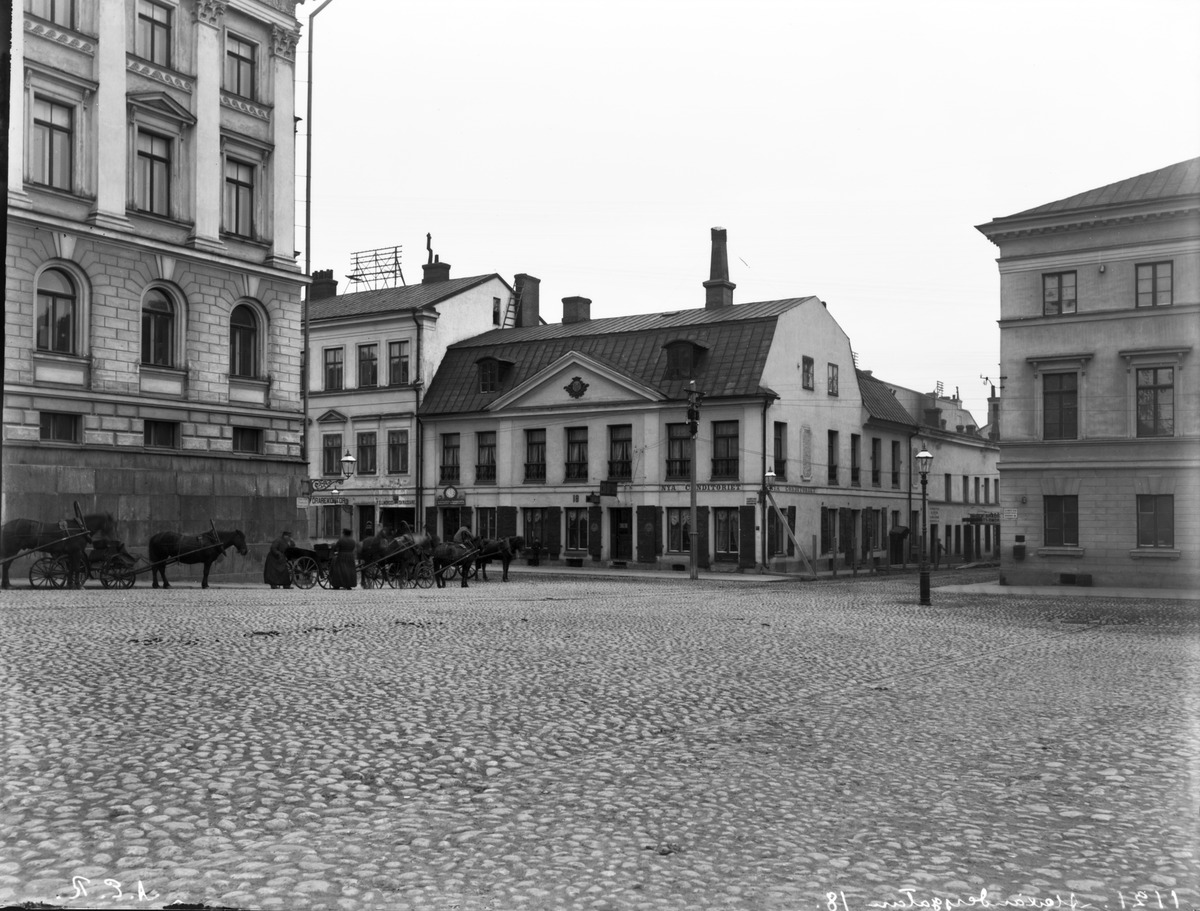
Aleksanterinkatu 18 (- Katariinankatu 3) nähtynä Senaatintorilta, vasemmalla Senaatintalo (=Valtioneuvoston linna, Nikolainkatu 1, nyk
sisällön kuvaus: Aleksanterinkatu 18 (- Katariinankatu 3) nähtynä Senaatintorilta, vasemmalla Senaatintalo (=Valtioneuvoston linna, Nikolainkatu 1, nyk. Snellmaninkatu 1) ja vuokra-ajuriasema. Aleksanterinkatu 18:ssa ajurikonttori, Lindroos & Flodströmin

kelloliike

sekä

rouva J. Nymarkin Nya Conditoriet. Katariinankatu 3:ssa K. Löfgrenin maitokauppa. mustavalkoinen
Kuvaaja: Rosenbröijer, A.E., valokuvaaja
Ajankohta: kuvausaika 1891 - 1892
Paikka: Suomi, Uusimaa, Helsinki, Kruununhaka Helsinki, Senaatintori. Aleksanterinkatu 14, 16, 18, 20. Snellmaninkatu 1. Katariinankatu 3
Aiheet: kadut, liikenne, kuljetuspalvelut, hevosajoneuvot, vaunut, ajurit vuokra-ajurit, arkkitehtuuri klassismi empire, rakennukset kivirakennukset, aukio torit, kiveys, eläimet hevonen, toimitilat, kahvilat, leipomot, räätälit, kellosepät, kilvet
katukilvet